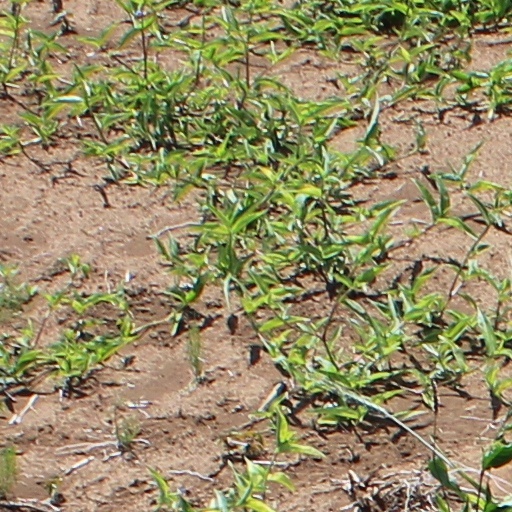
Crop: wheat